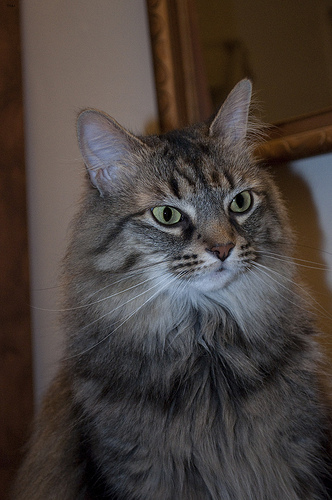
Animal: cat
Breed: Maine Coon